Alexandru Tomescu

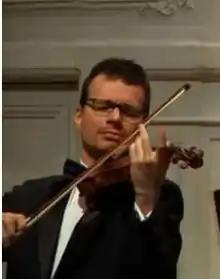
A portrait of Alexandru Tomescu

Alexandru Tomescu (born 15 September 1976) is a Romanian violinist. He plays a 1702 Stradivarius known as the Elder Voicu, which is on loan from the Romanian government until 2023.